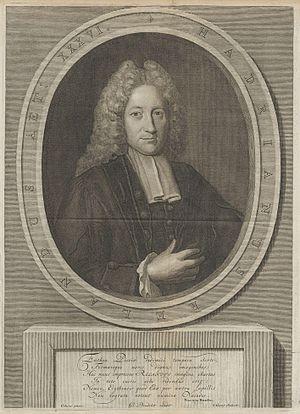
Le futunien est une langue de la famille des langues polynésiennes, plus précisément du sous-groupe du polynésien proprement dit, branche occidentale. Il est parlé par 4 500 personnes à Futuna, en 2008, et environ 5 000 en Nouvelle-Calédonie d'après un recensement de 1996. C'est une langue ergative de type VSO. Le futunien est proche du samoan ainsi que du wallisien.
Les langues polynésiennes sont un continuum linguistique appartenant aux langues océaniennes, elles-mêmes un sous-groupe des langues austronésiennes. Elles proviennent d'un proto-polynésien reconstitué. Au nombre de trente-huit, elles sont parlées en Océanie éloignée, dans le « triangle polynésien » notamment — mais pas uniquement — dans les archipels constituant la région traditionnelle de Polynésie.